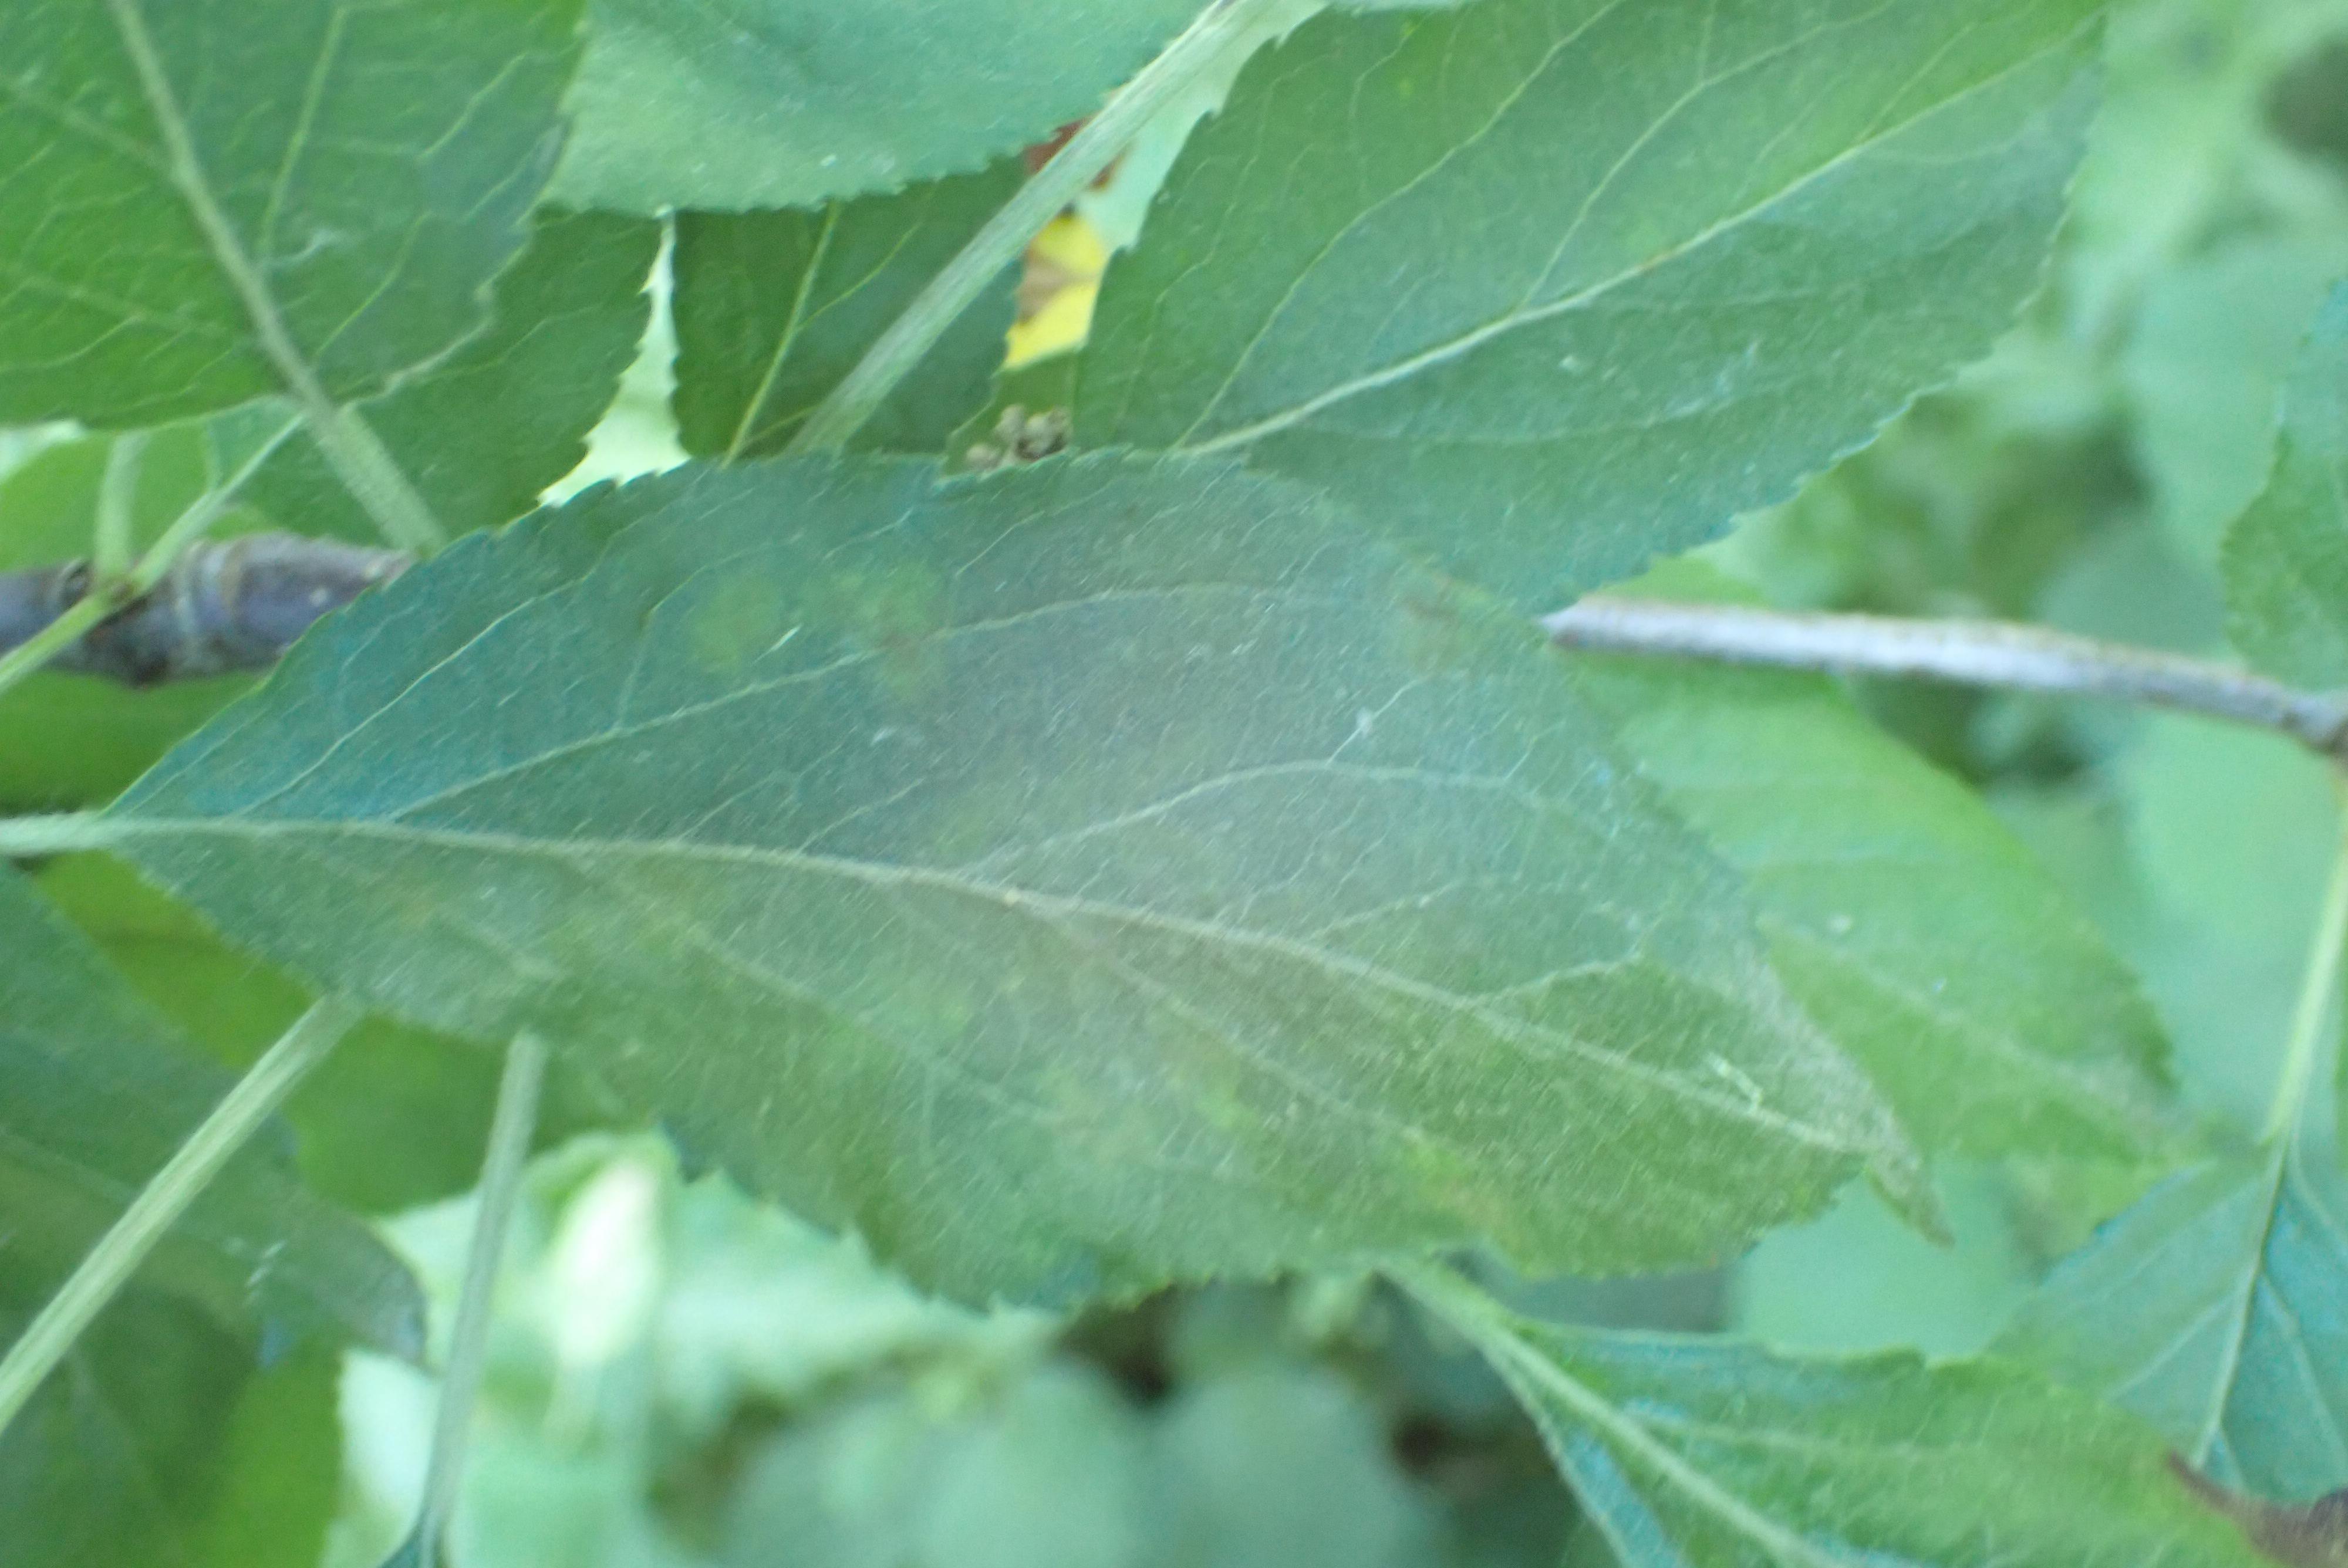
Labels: scab